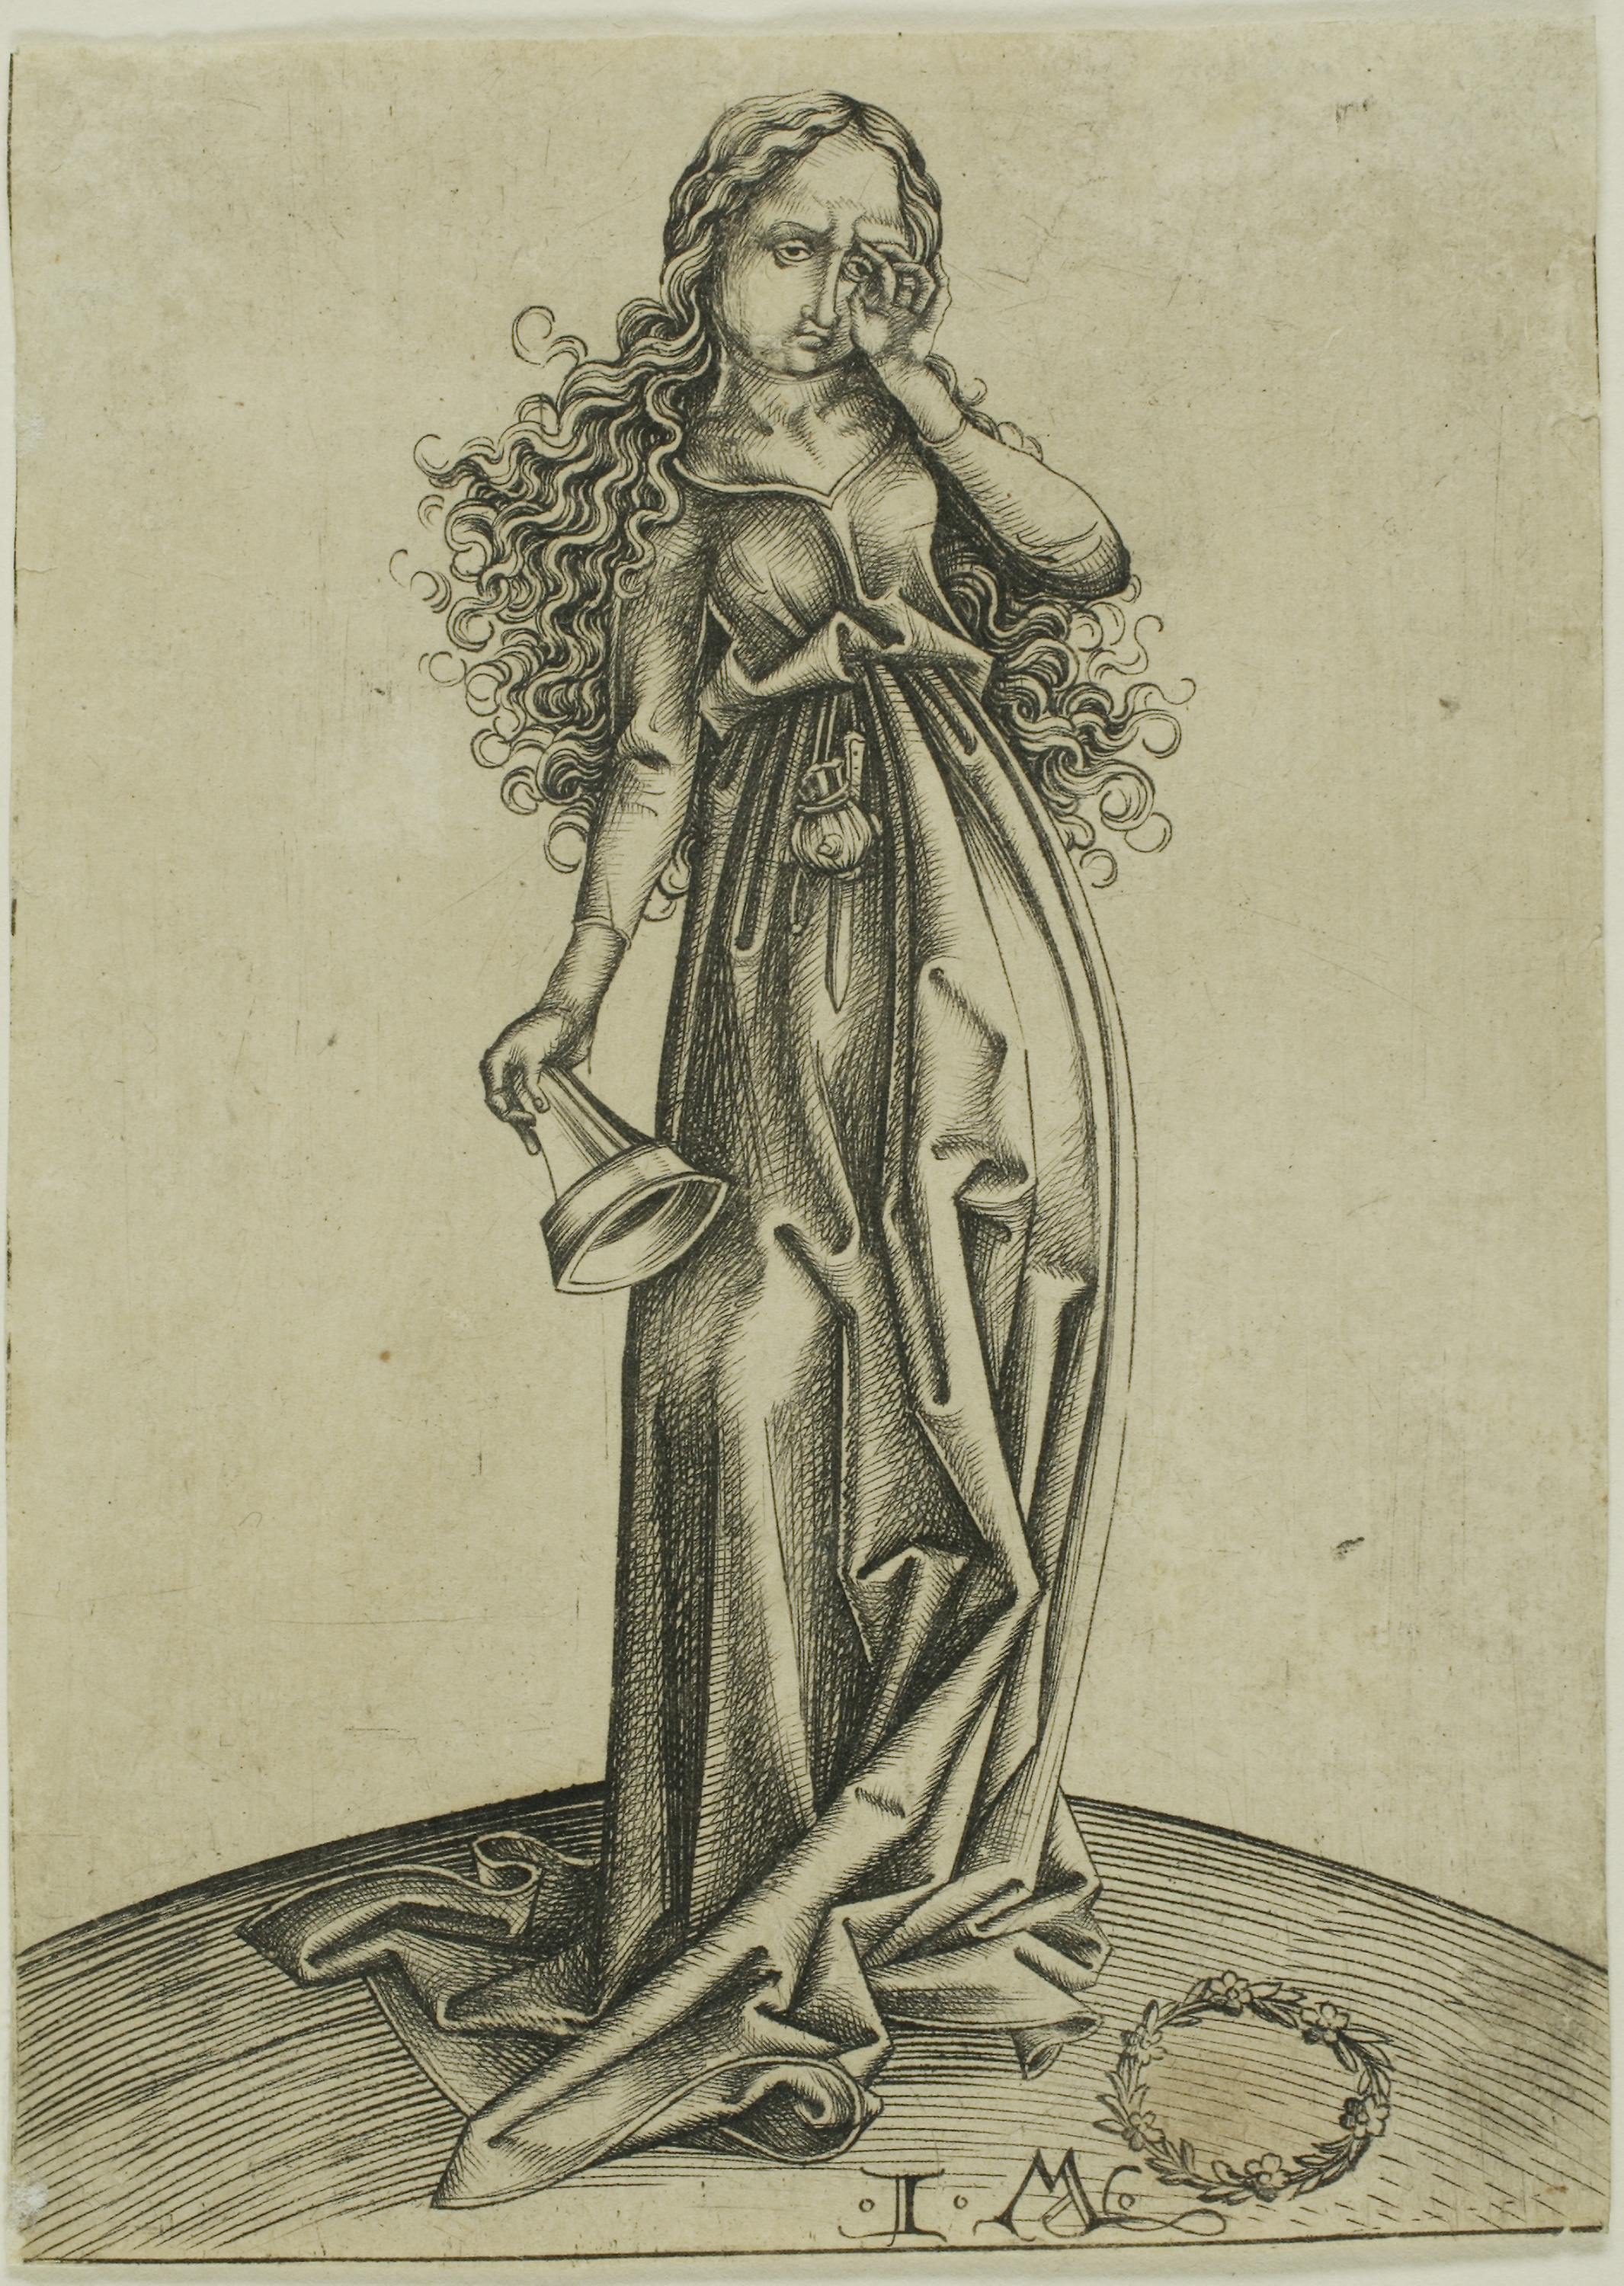
art, mythology, drawing, artwork, illustration, mythical creature, costume design, figure drawing, fictional character, flower, tree, visual arts, sketch